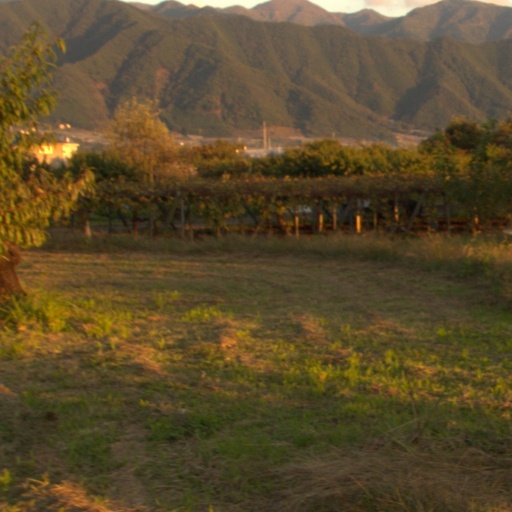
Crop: grape